IPhone 4

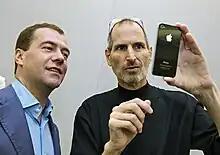
Steve Jobs demonstrating the iPhone 4 to Russian President Dmitry Medvedev on June 23, 2010

CNET reacted to the announcement by explaining how it believes that iMovie for iOS was the "most exciting part of this year's WWDC Keynote". The article noted how the iPhone 4, unlike current cameras, can record HD content and then edit it from the same device, labeling it a "true mobile editing suite".